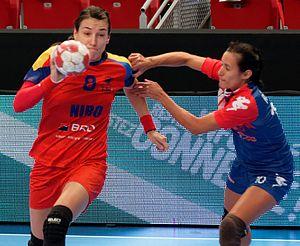
Le 29 novembre 2015, lors du match Roumanie / Cuba pour le compte du TIPIFF 2015. Au stade Pierre de Coubertin à Paris.
Cristina Neagu, née le 26 août 1988 à Bucarest, est une handballeuse roumaine. Elle est la première joueuse à être désignée quatre fois handballeuse de l'année par la Fédération internationale de handball : en 2010, 2015, 2016 et 2018.